The International 2014

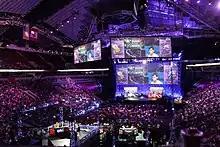
The first day of The International 2014 at KeyArena

"The International 2014" was announced by Valve in March 2014 to be taking place in the new venue of KeyArena in Seattle. The 10,000 tickets went on sale soon after and sold out within an hour of going on sale. Eleven teams automatically qualified for the event, with four further places being played for in regional qualifiers and one place played for in playoffs made up of the regional runners-up.